Politics (1931 film)

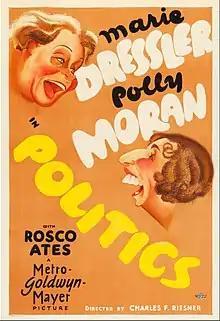
Theatrical release poster

Politics is a 1931 American pre-Code comedy film directed by Charles Reisner and written by Wells Root and Robert E. Hopkins. The film stars Marie Dressler, Polly Moran, Roscoe Ates, Karen Morley, and William Bakewell. It was released on July 25, 1931 by Metro-Goldwyn-Mayer.